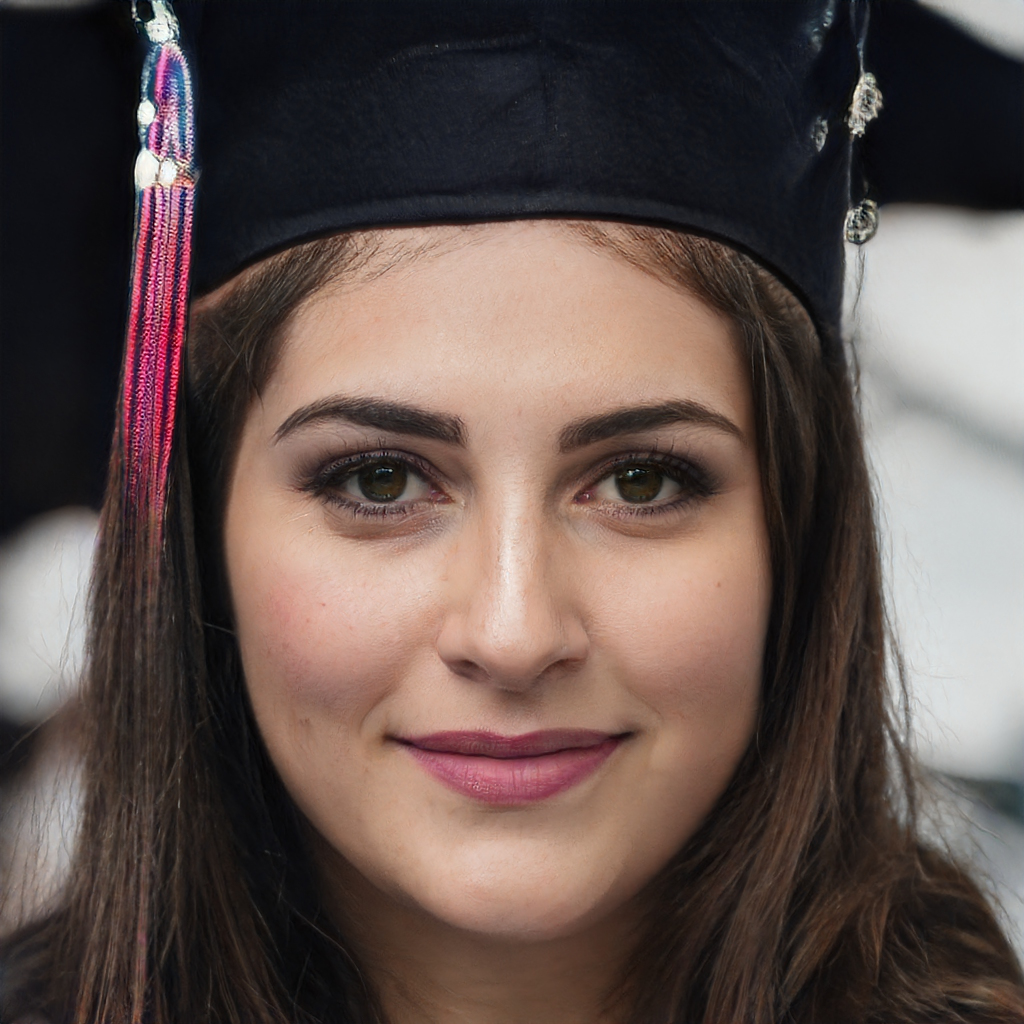
Portrait style: Real Portrait